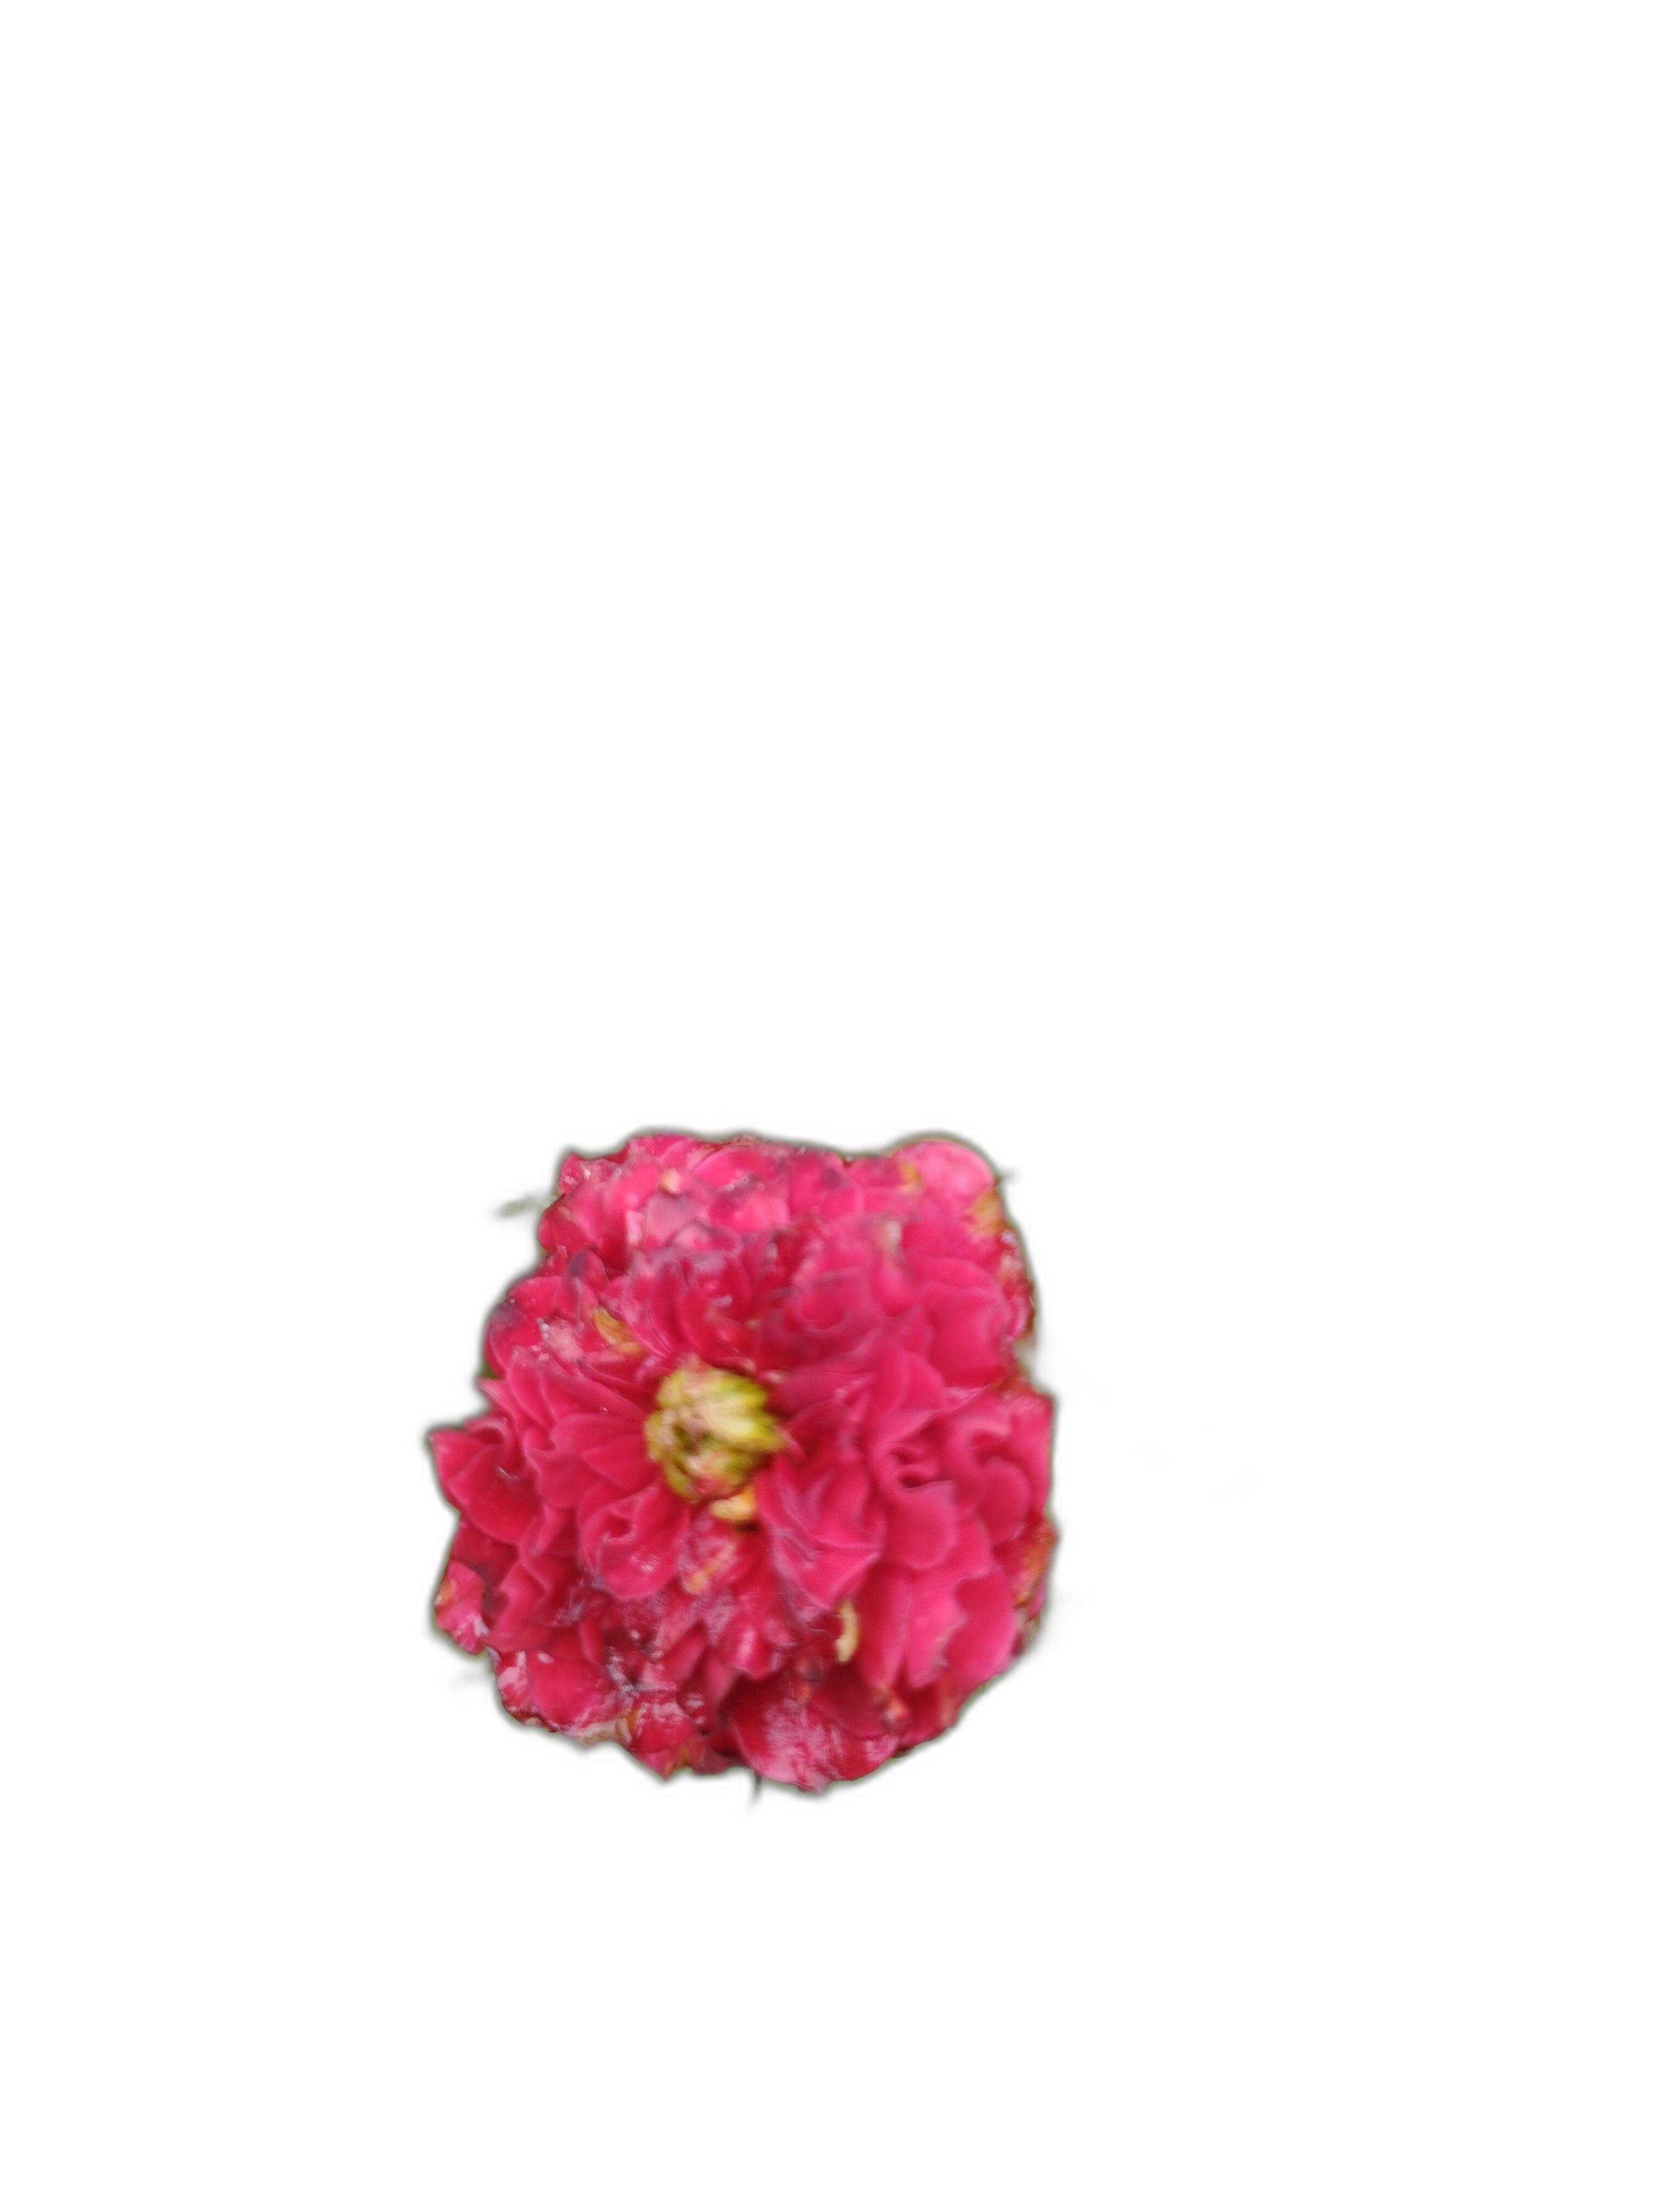
Label: Rose